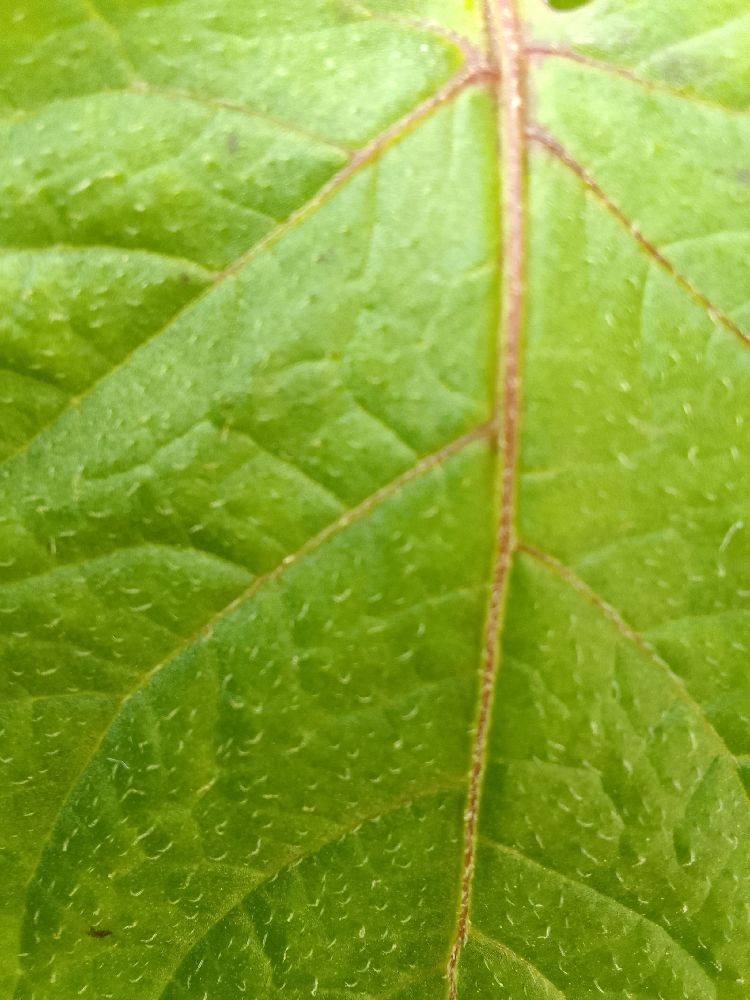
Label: Healthy